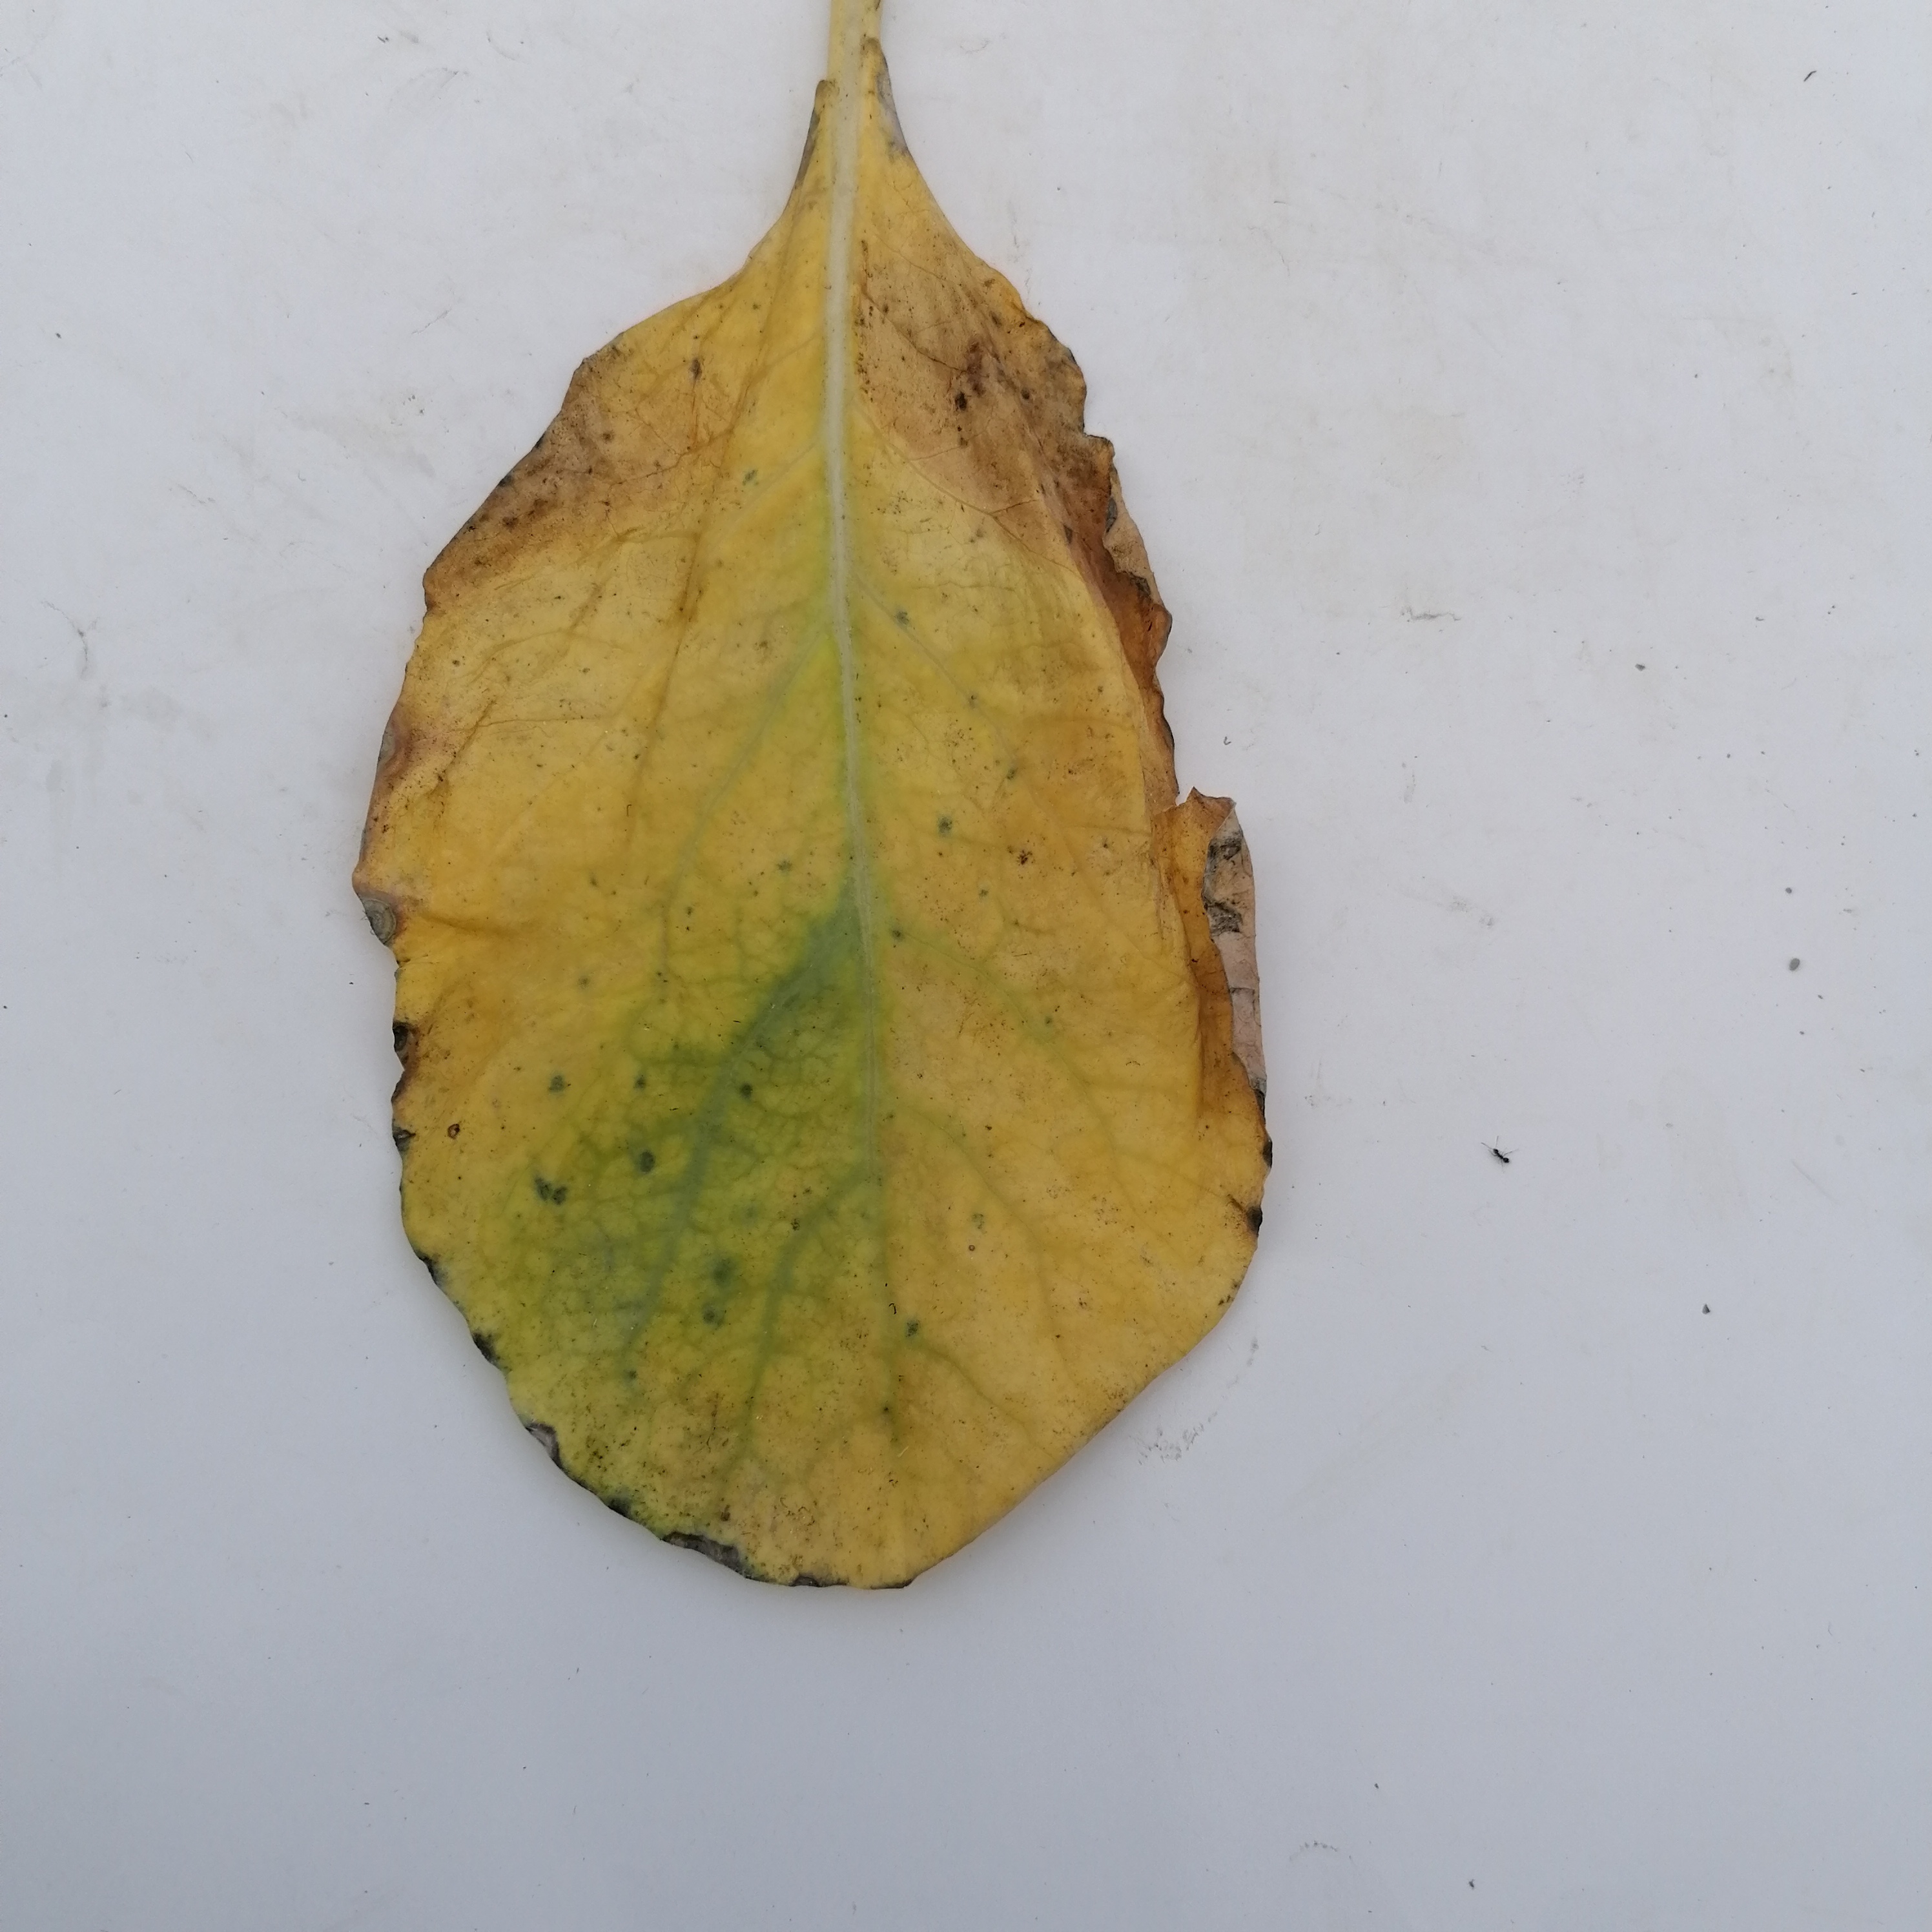
Label: Black Rot